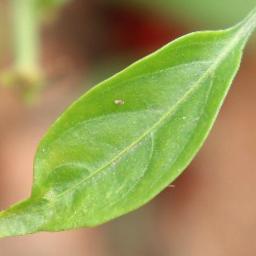
Label: healthy